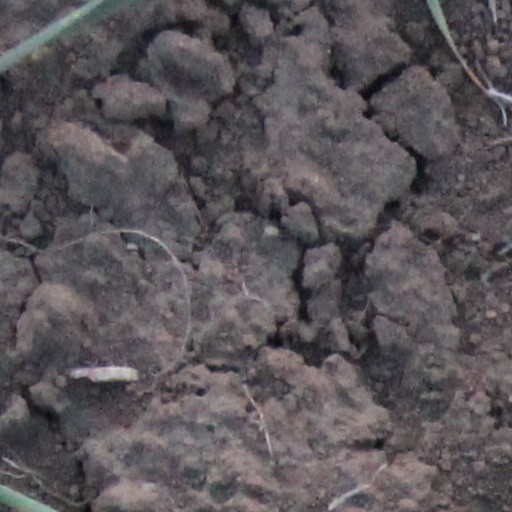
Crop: wheat